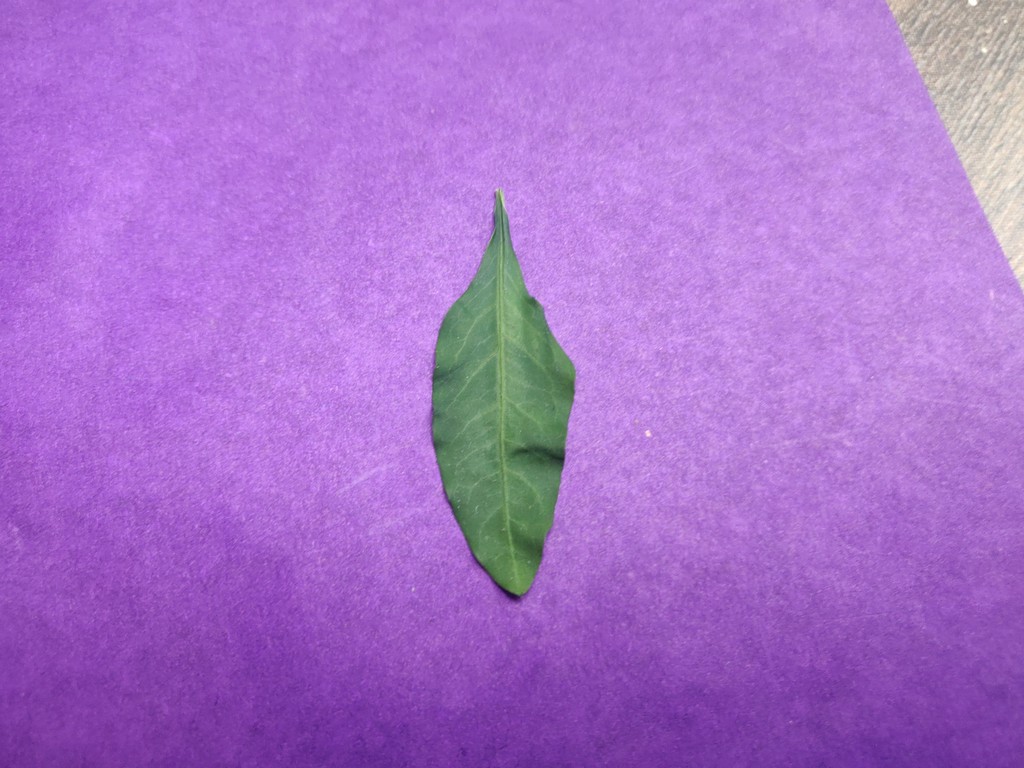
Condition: Healthy
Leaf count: single
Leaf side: front